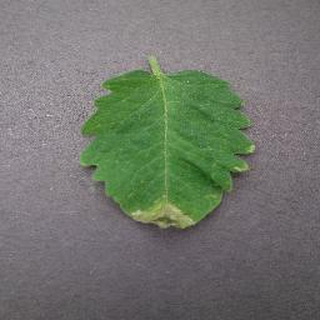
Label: tomato_late_blight